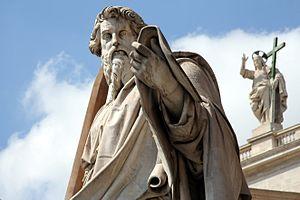
Statue de Saint Paul devant la Basilique Saint-Pierre, au Vatican. Türkçe: Pavlik Kiliseler'in kurucusu olan Pavlus. Asıl adı Saul 'dür.
La criminalité dans la Cité du Vatican est gérée en conformité avec l'article 22 des accords du Latran entre le Saint-Siège et l'Italie, par lequel le gouvernement italien, lorsqu'il est requis par le Saint-Siège, engage les poursuites et la détention des suspects, aux frais du Vatican. Le Vatican n'a pas de système pénitentiaire. Les personnes reconnues coupables de crimes commis au Vatican accomplissent leur peine dans les prisons italiennes, les coûts étant couverts par le Vatican. Le Vatican et ses organismes, en application de l'article 11, ne peuvent être poursuivis.
L'État de la Cité du Vatican est la continuité des États pontificaux, suite aux accords du Latran. C'est le siège de l'Église catholique romaine. À ce titre, le Vatican a une influence culturelle très importante, qui passe par plusieurs canaux.